Bond market

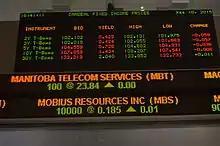
Bond market prices.

For market participants who own a bond, collect the coupon and hold it to maturity, market volatility is irrelevant; principal and interest are received according to a pre-determined schedule.